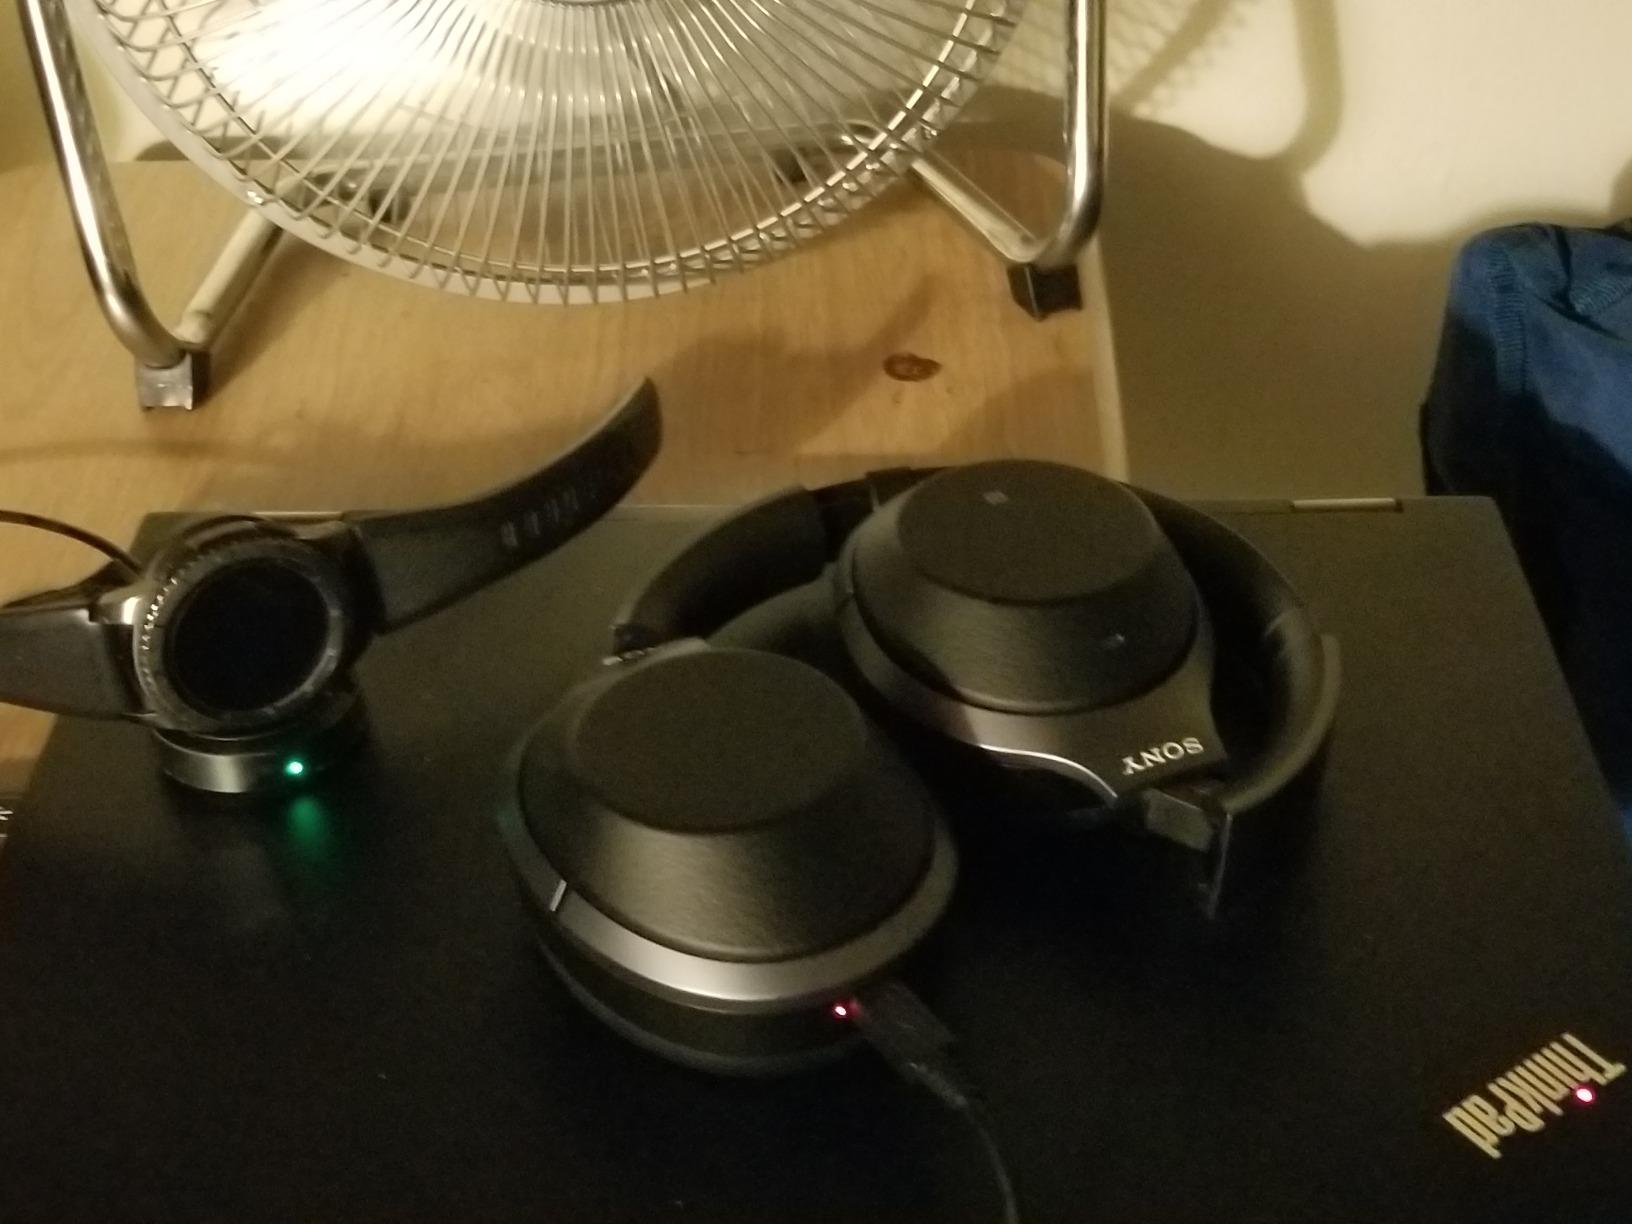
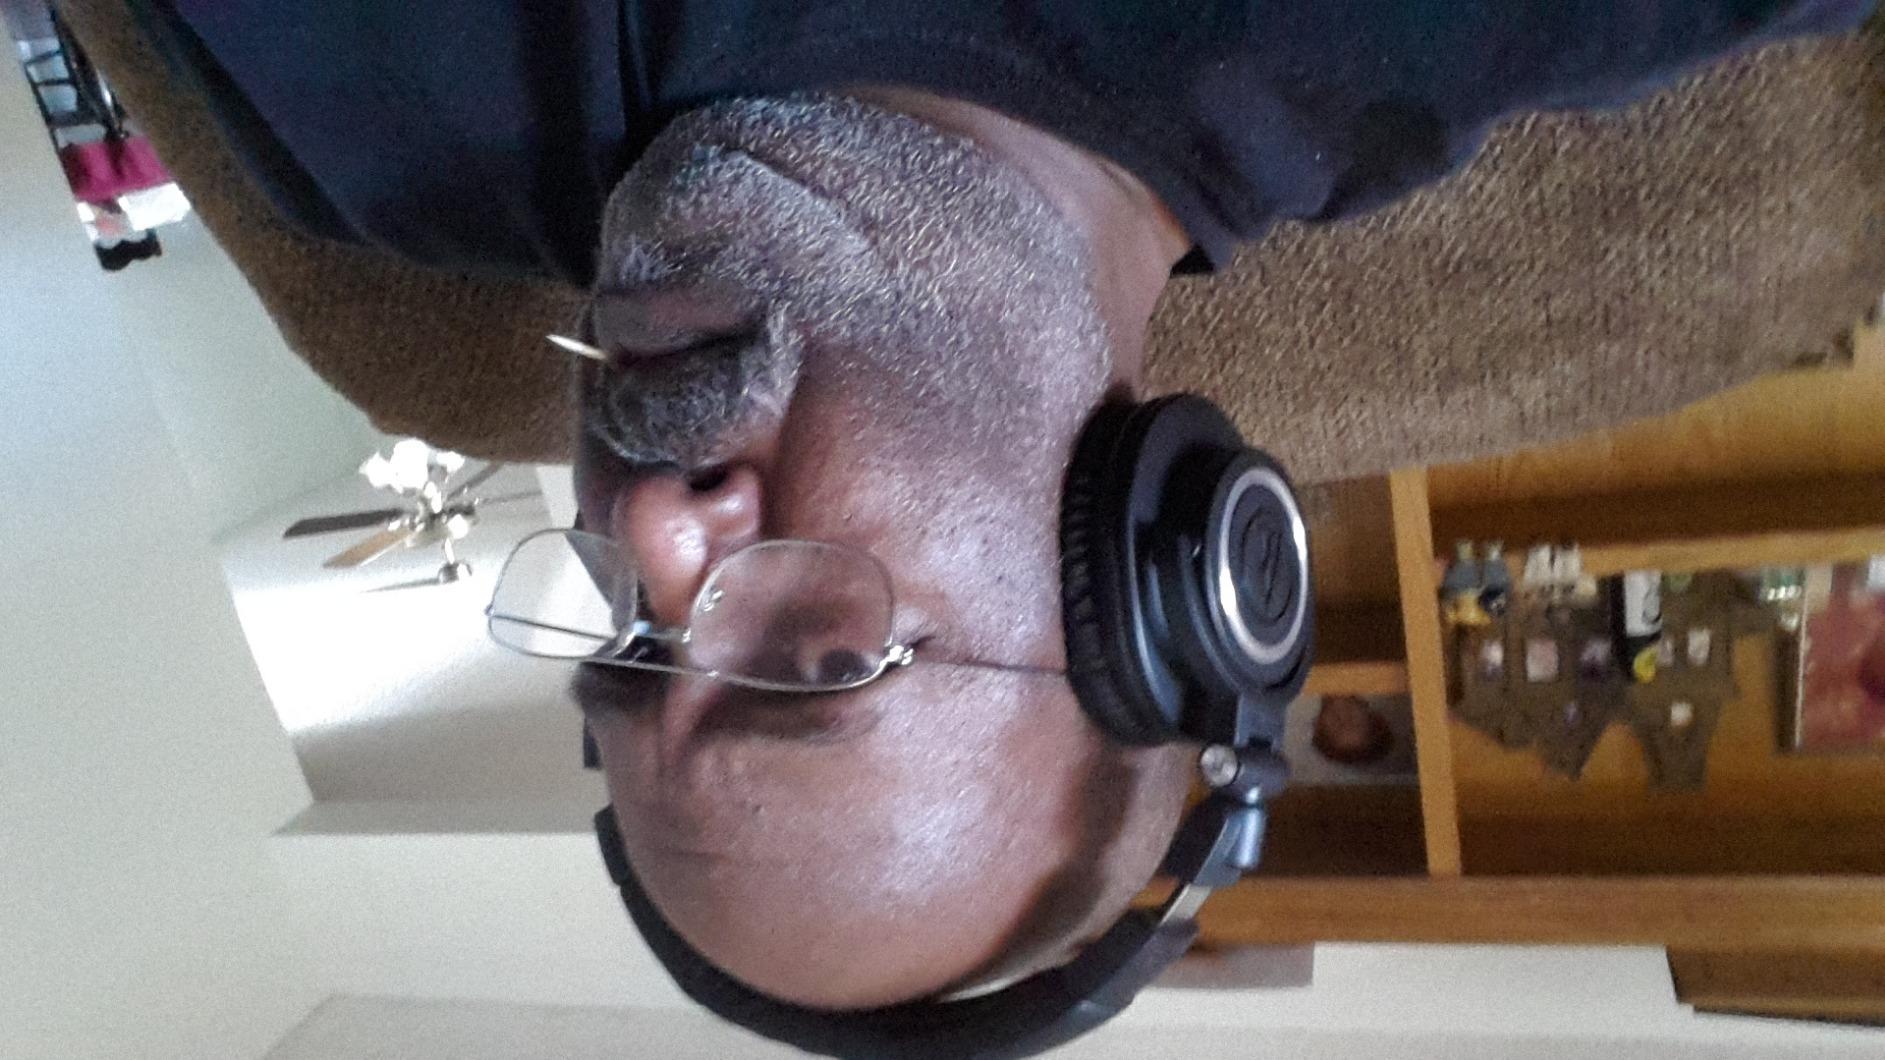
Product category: headphones
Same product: no